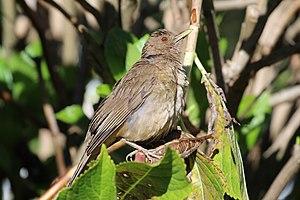
Image d'un merle fauve a la province de Cartago Costa Rica, juste apres un orage pendant la saison des pluies.
Le Merle fauve ou merle tropical, est une espèce de passereaux appartenant à la famille des Turdidae.